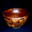
Label: bowl